Nathalie Bock

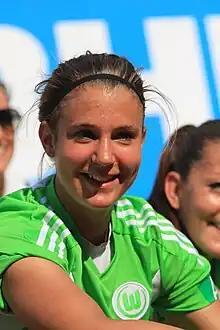

Nathalie Bock (born 21 October 1988) is a German football midfielder.